Trumbull, Connecticut

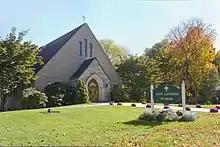
St. Catherine of Siena, Trumbull CT

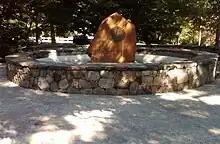
Bicentennial Fountain.

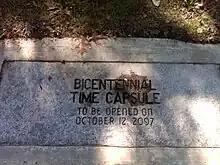
Trumbull's time capsule.

The town's Bicentennial fountain is located at the corner of Quality Street and Church Hill Road (Connecticut Route 127), near the main branch of the library and the town hall. It features the Trumbull town seal and a memorial plaque of donors. In 1997 a time capsule was laid at the base of the Bicentennial Fountain with an opening date of October 12, 2097, Trumbull's tricentennial.